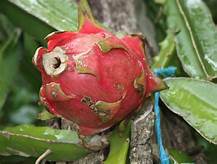
Label: Dragonfruit